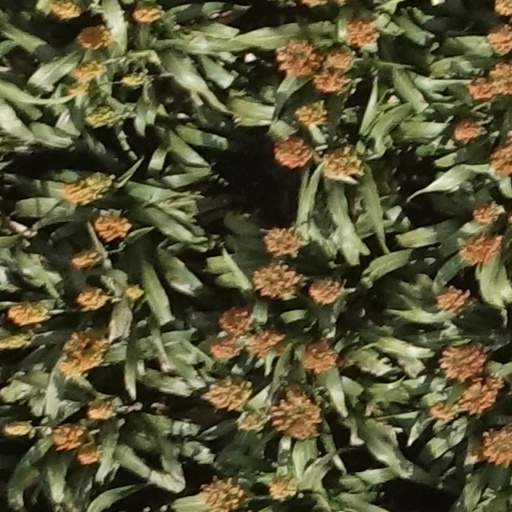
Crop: sorghum